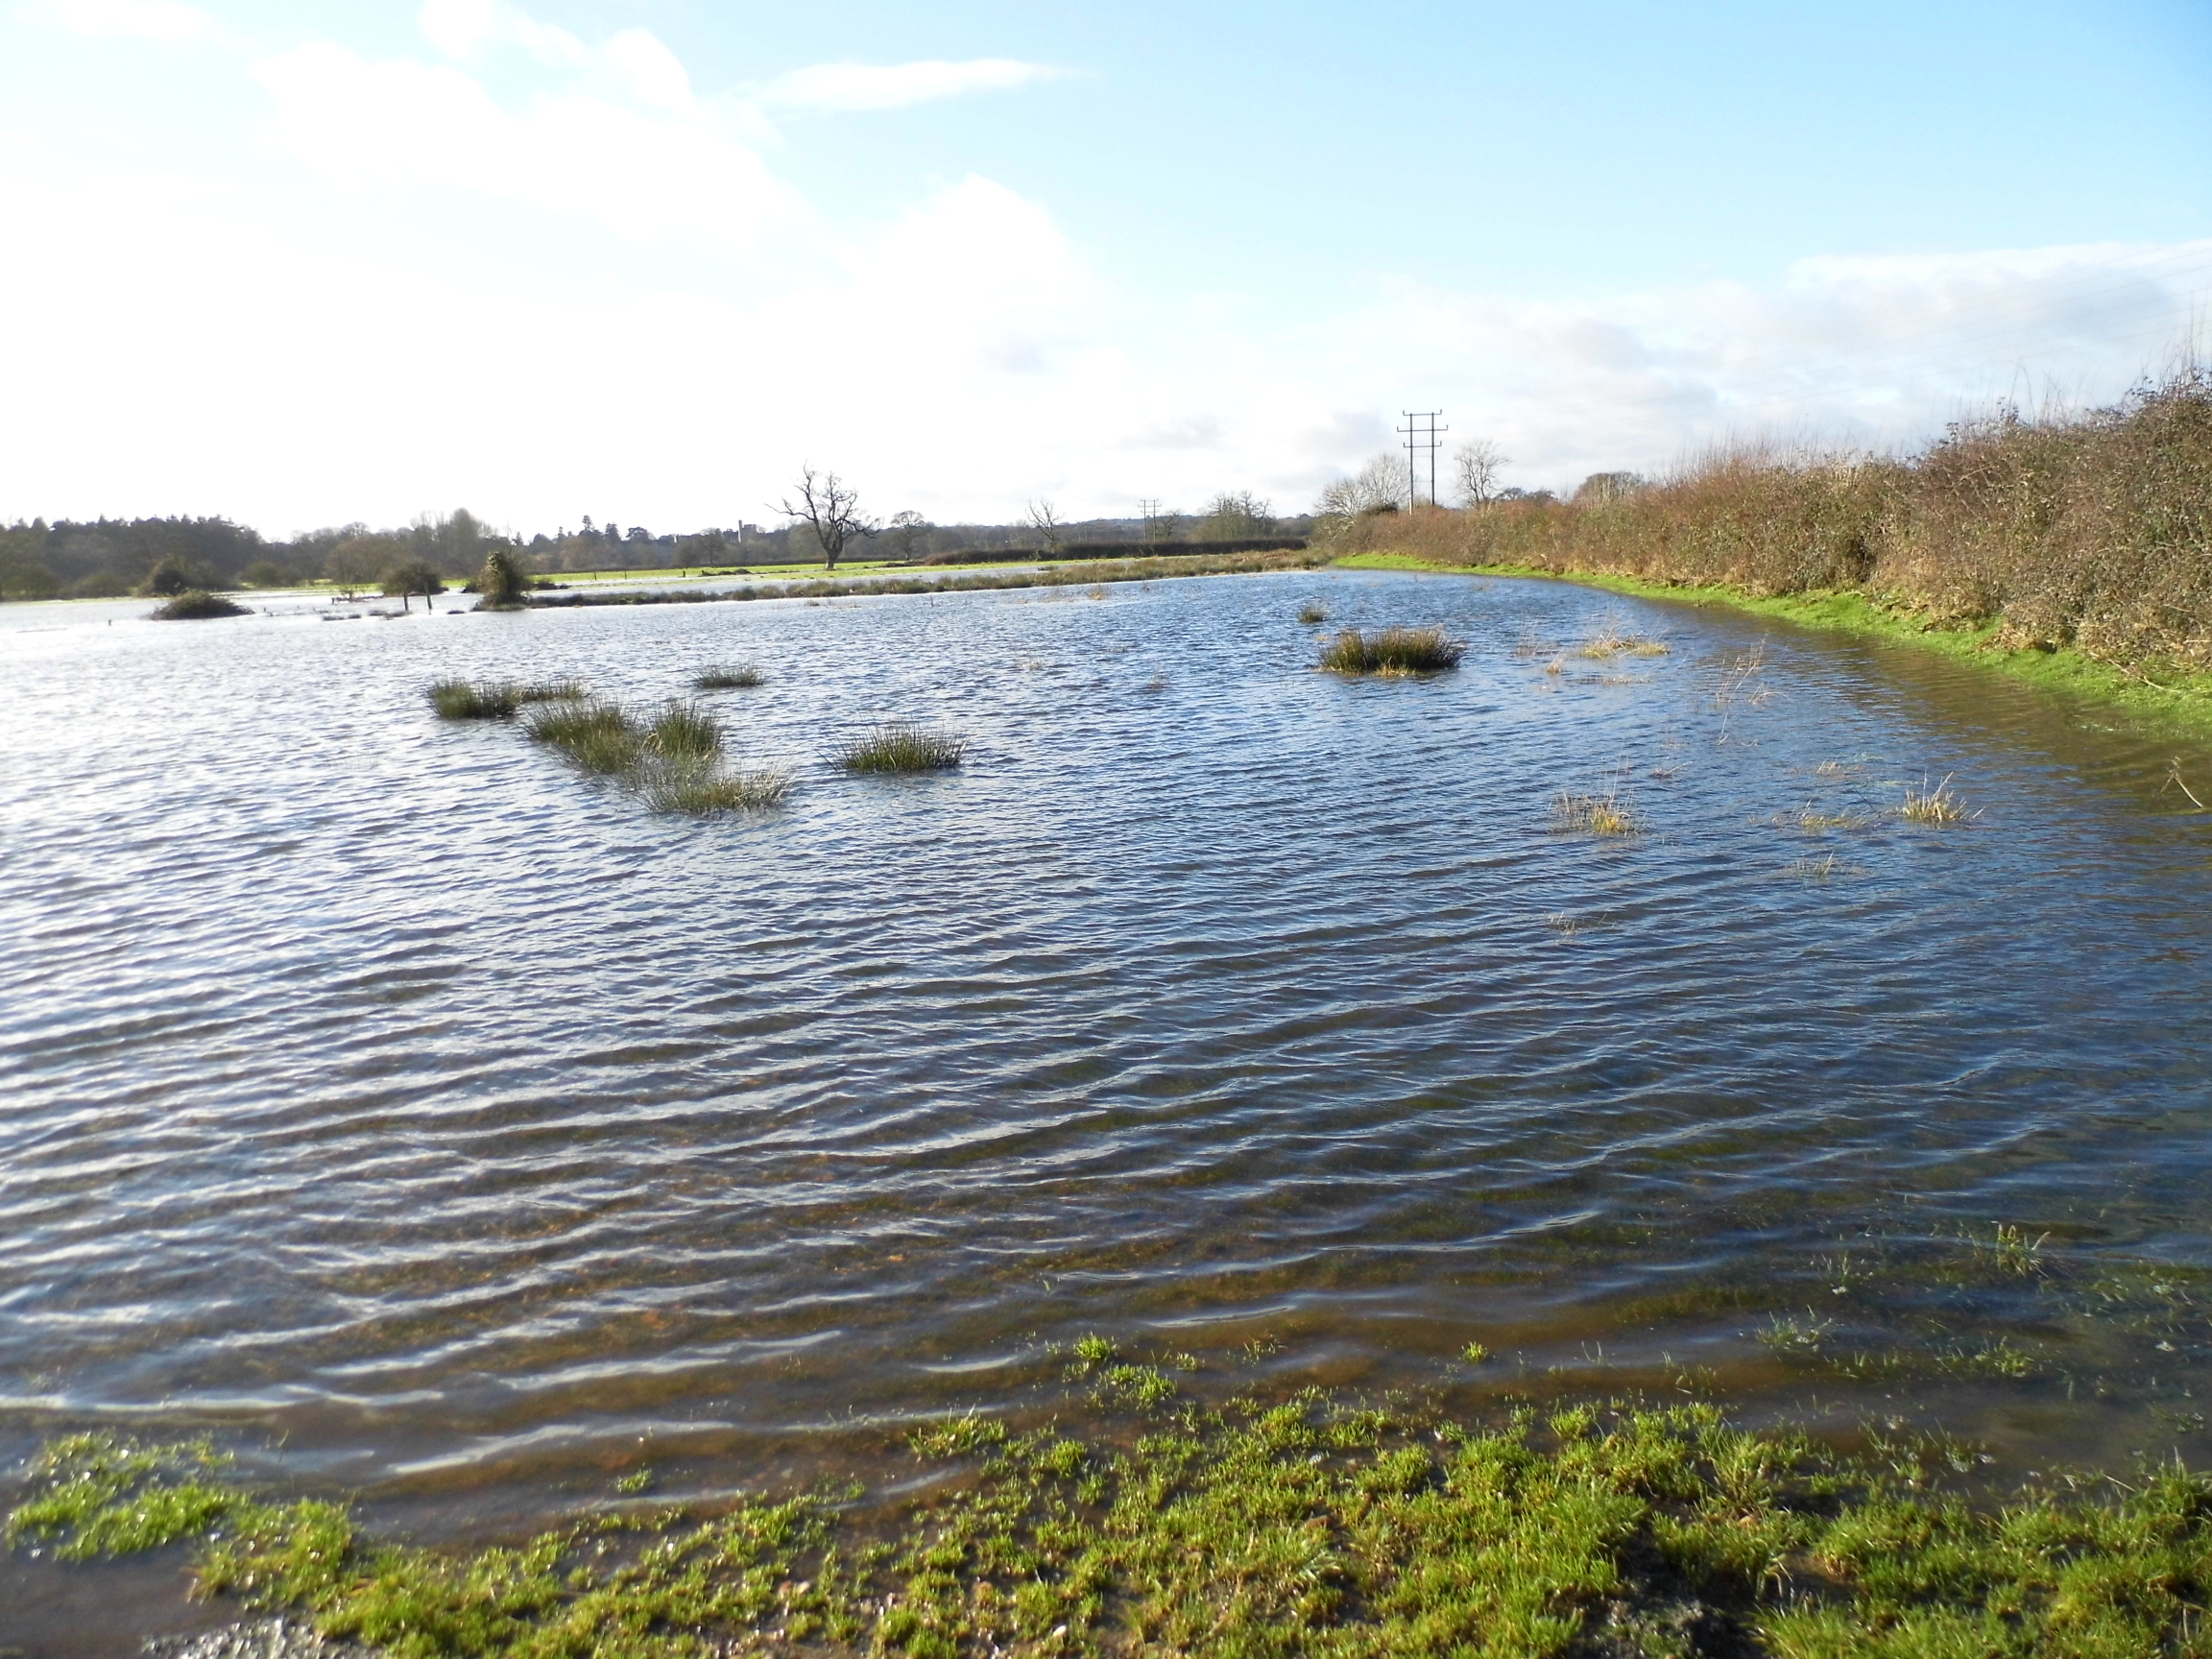
water, marsh, shore, lake, river, pond, stream, reservoir, waterway, body of water, wetland, floodplain, habitat, loch, ecosystem, fish pond, natural environment